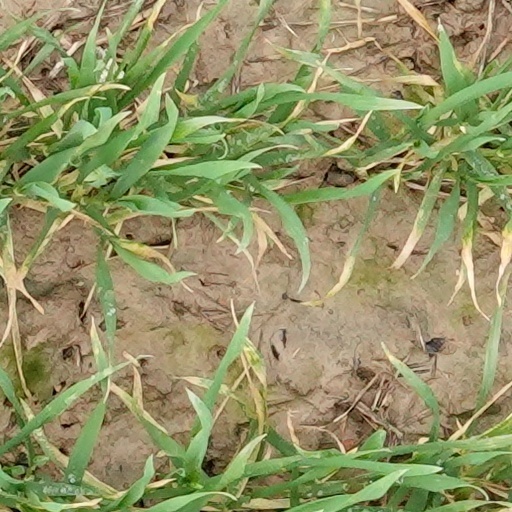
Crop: wheat